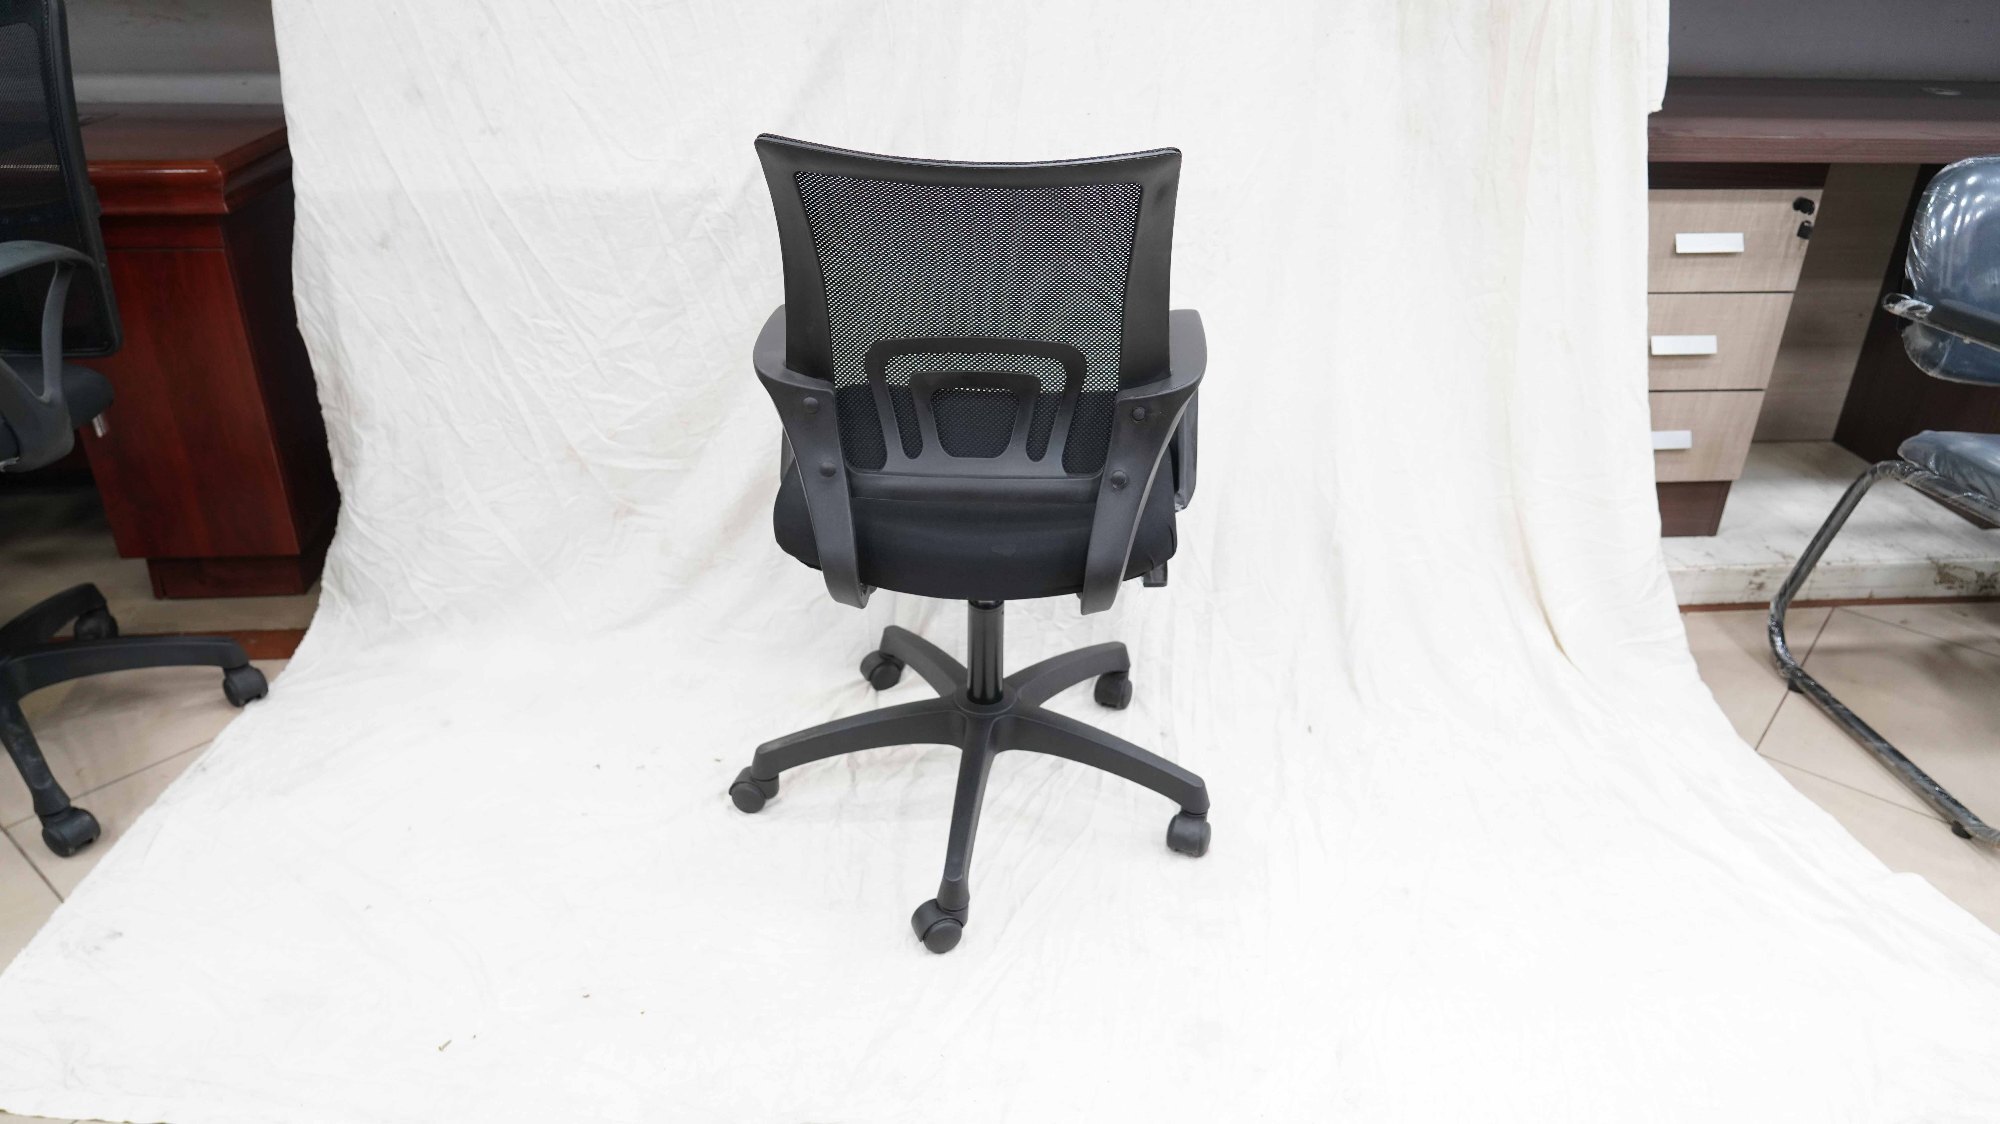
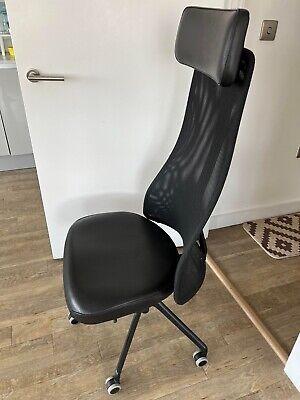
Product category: items_chair
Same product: no